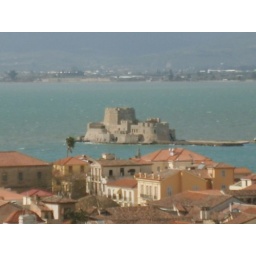
a castle in the middle of the water